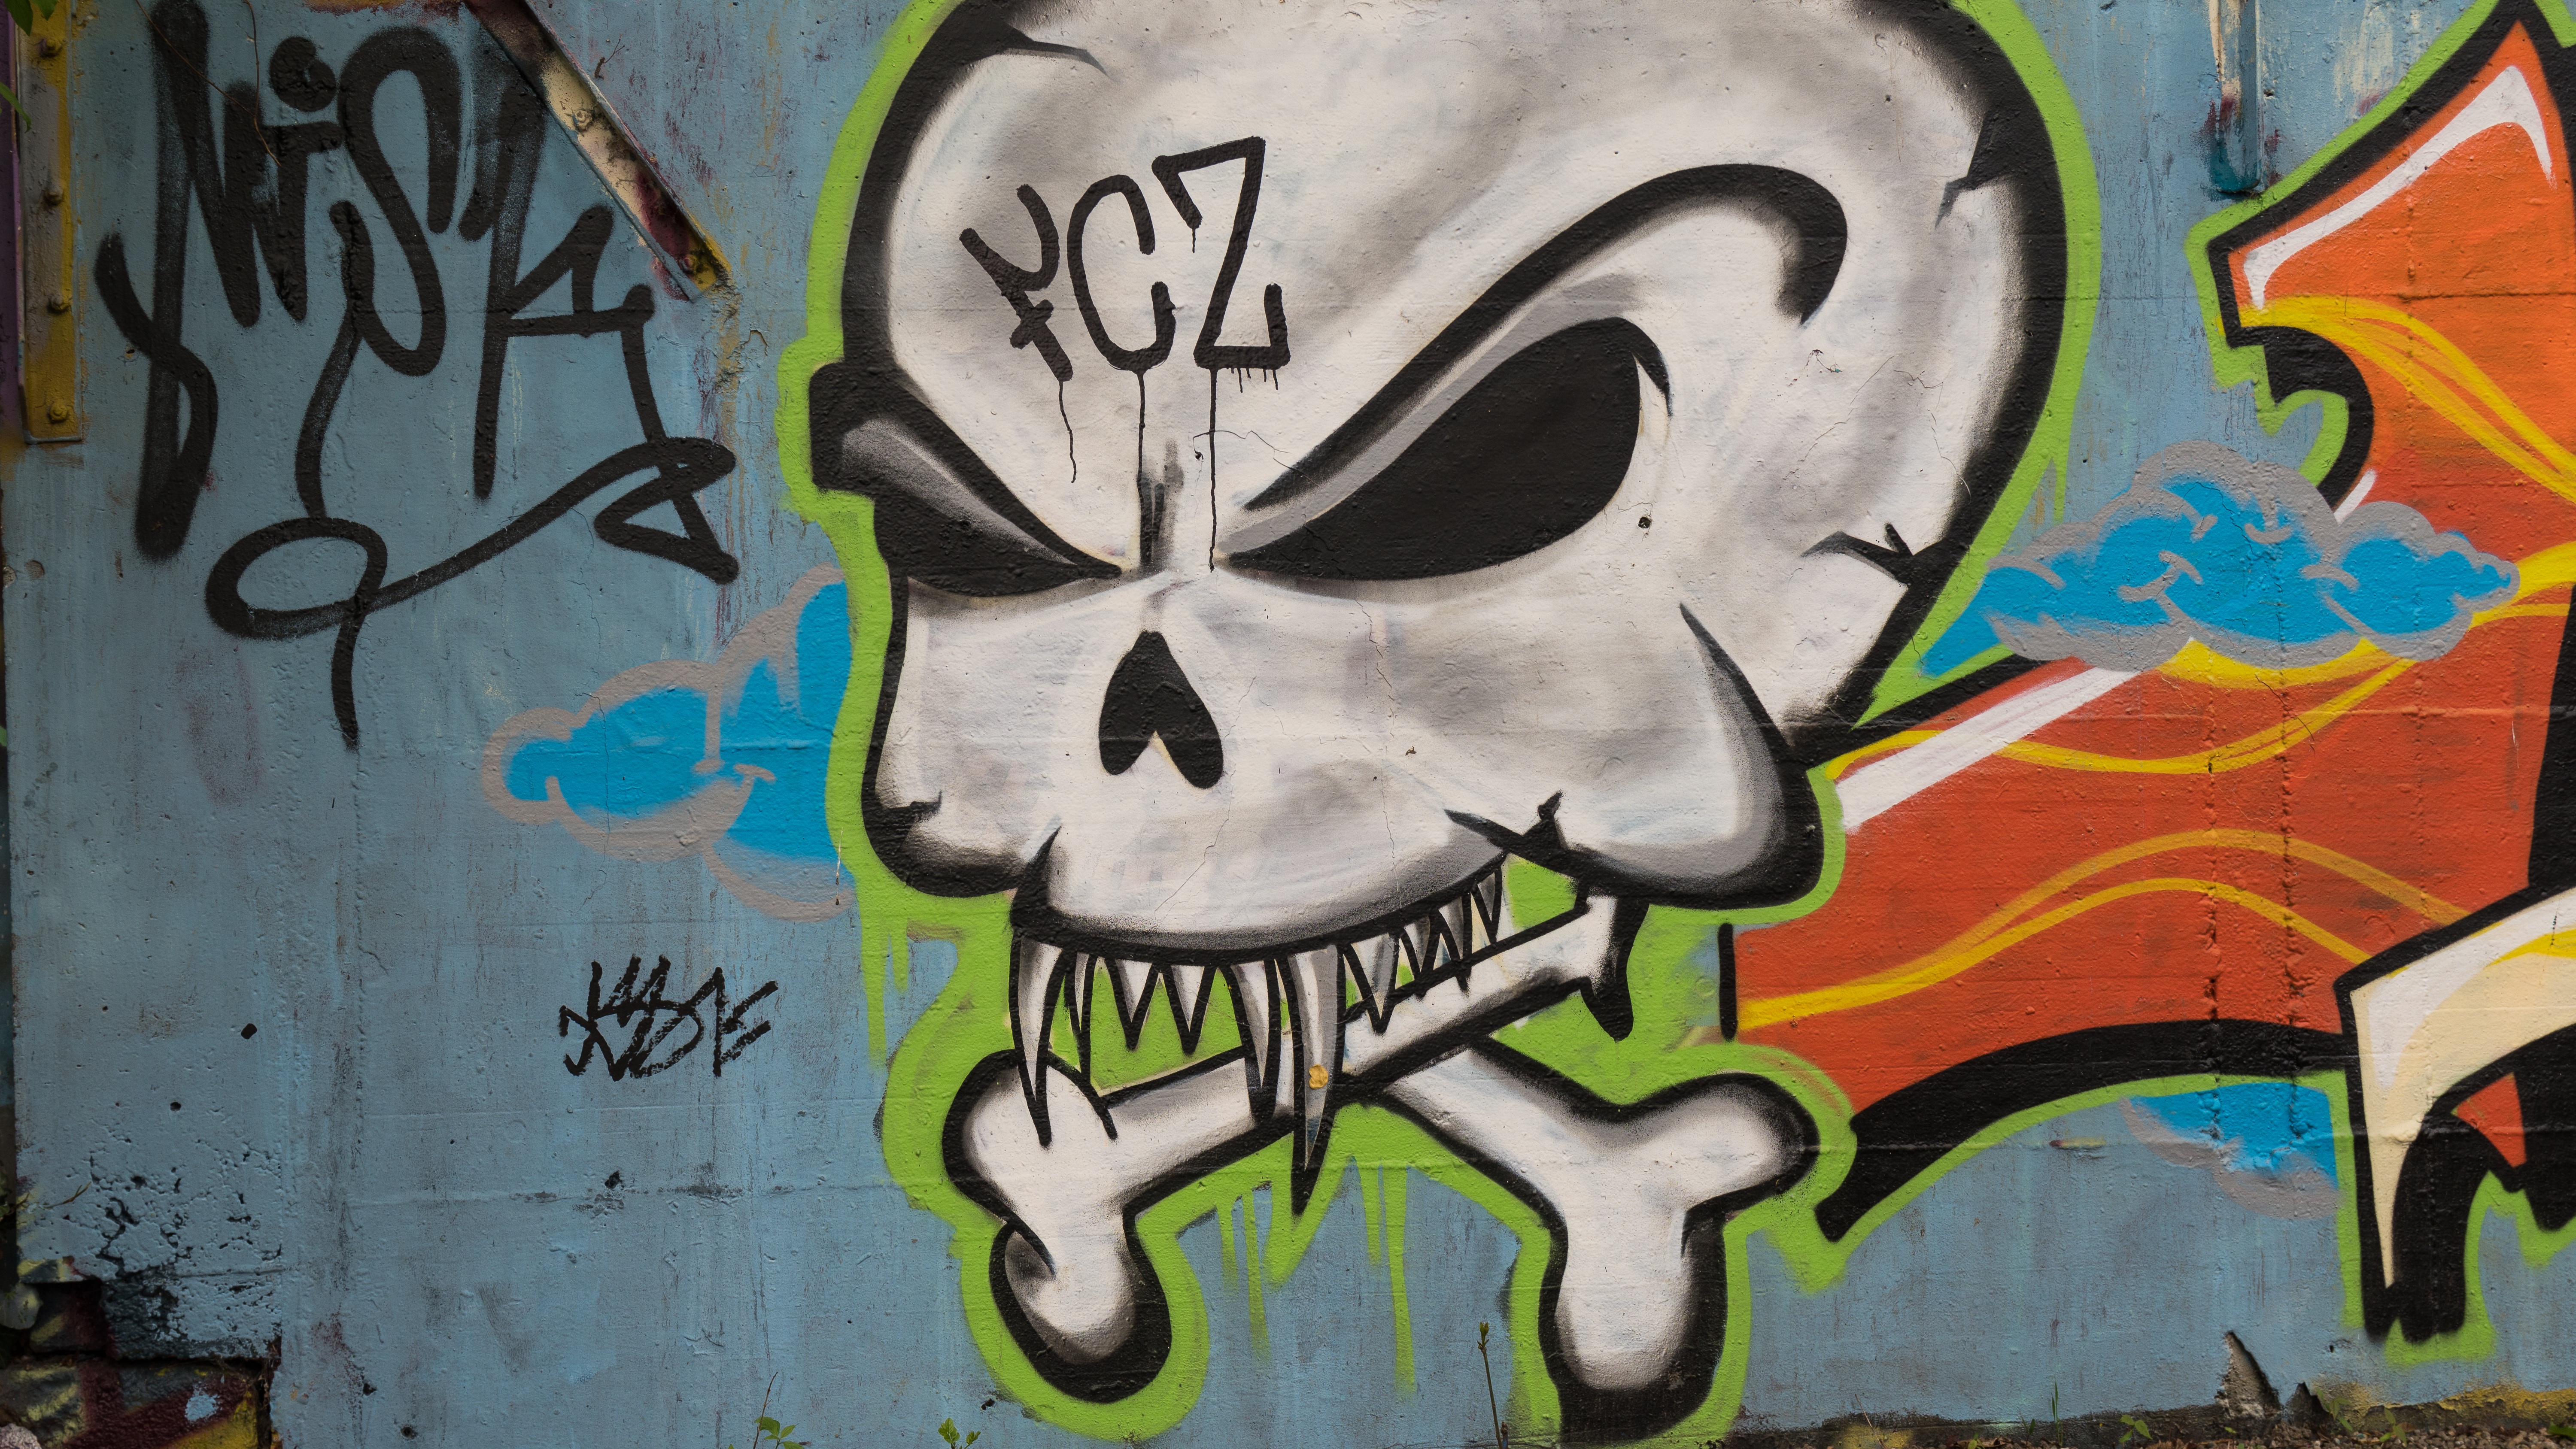
wall, decoration, spray, color, facade, colorful, graffiti, artwork, painting, street art, urban art, art, figure, drawing, creativity, illustration, mural, painted, murals, skull and crossbones, wall painting, artfully, modern art, sprayer, hauswand, facade paint, painted wall, urban area